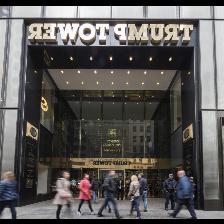
Label: Human